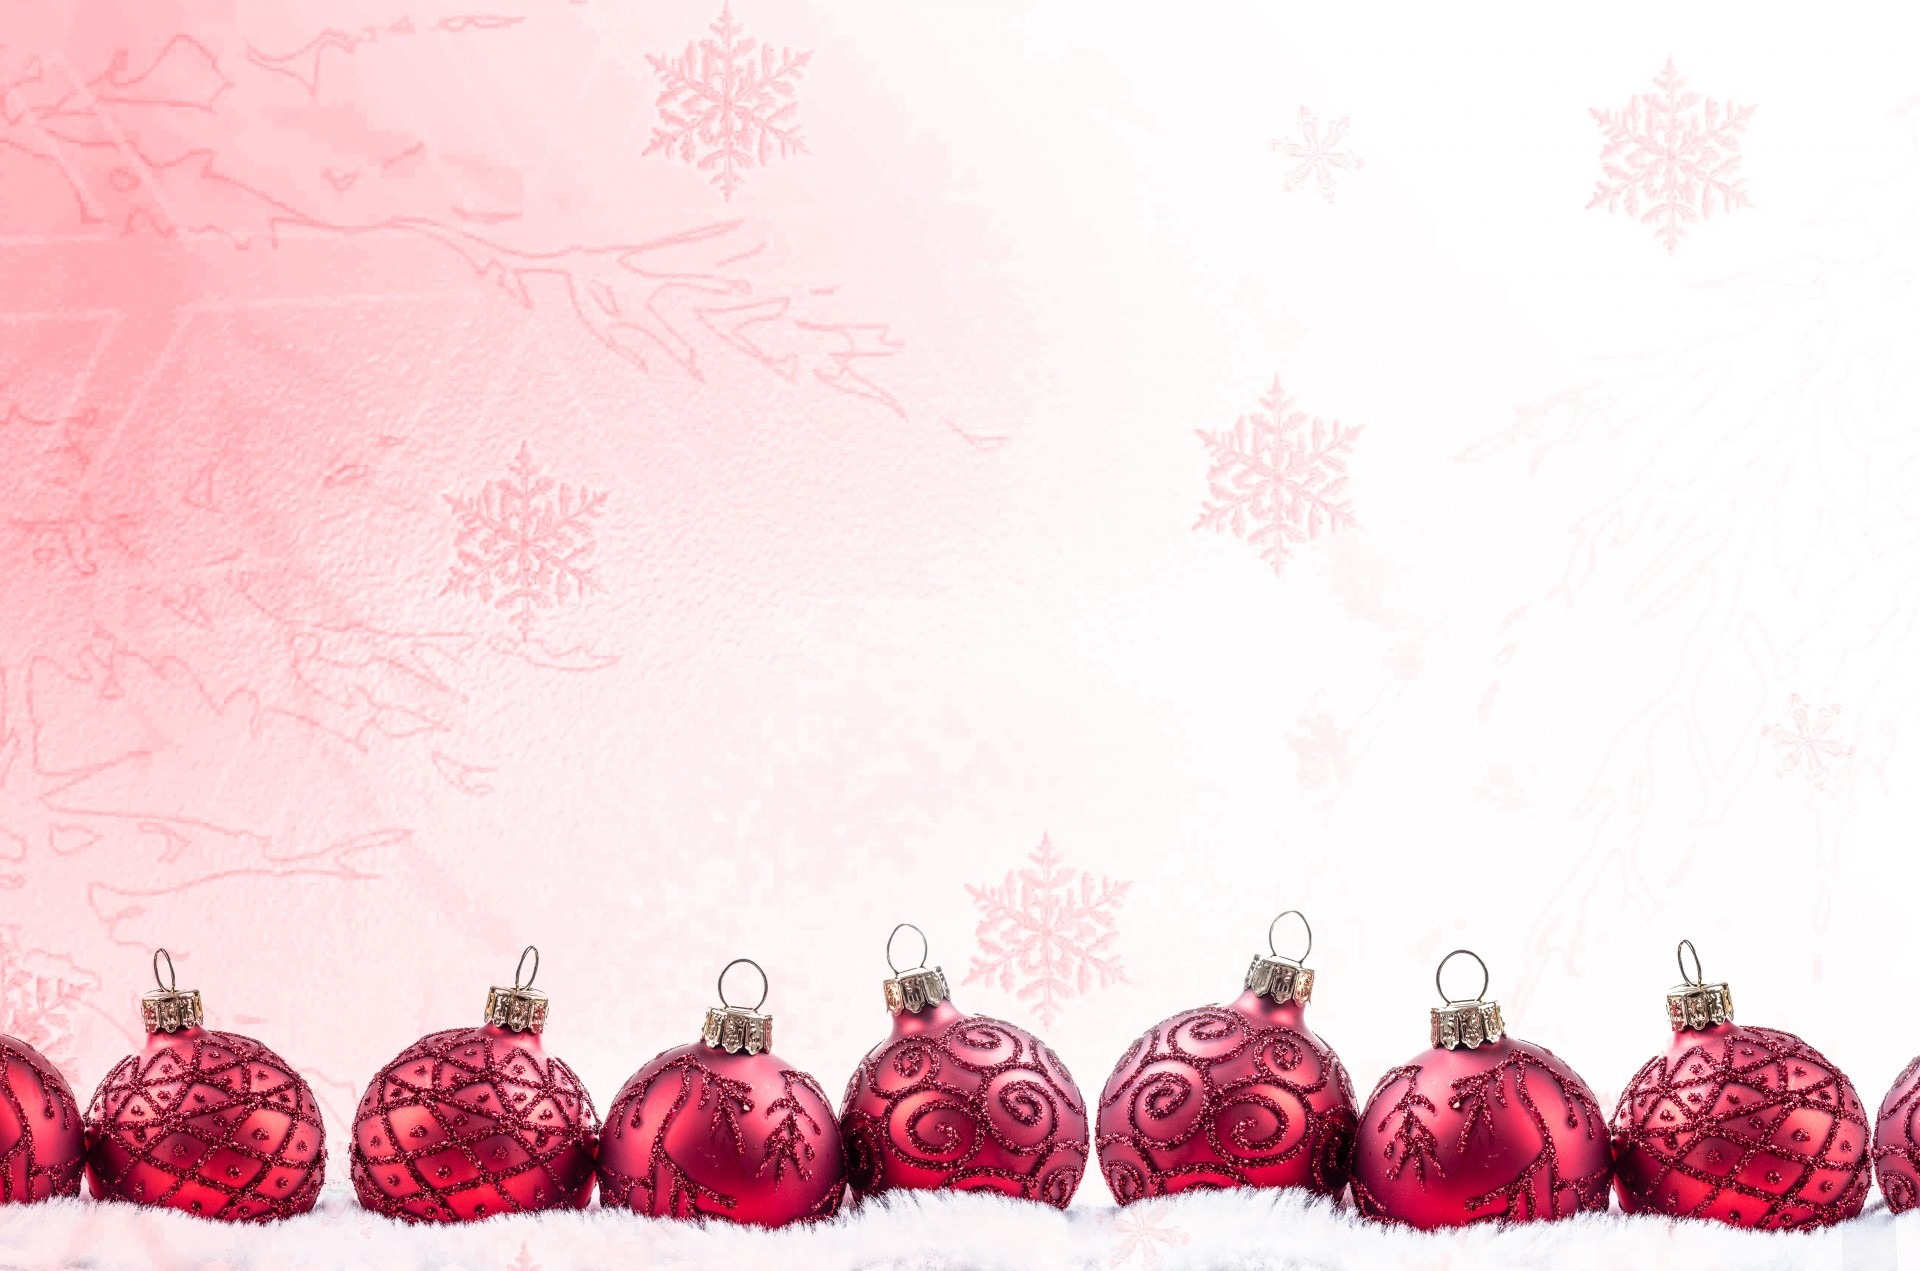
branch, white, star, flower, petal, celebration, sign, decoration, red, macro, holiday, gray, christmas, decor, season, ornament, sparkle, christmas decoration, christmas time, illustration, seasonal, new, christmas bauble, xmas, traditional, holy night, christmas card, christmas star, christmas baubles